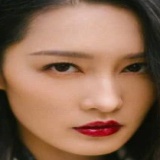
diễn viên Lý Thấm